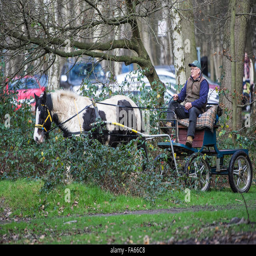
a pony and cart in woodland